AlphaGo (film)

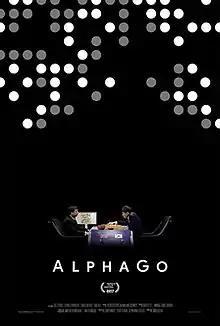
Poster

AlphaGo is a 2017 documentary directed by Greg Kohs about the Google DeepMind Challenge Match with top-ranked Go player Lee Sedol.